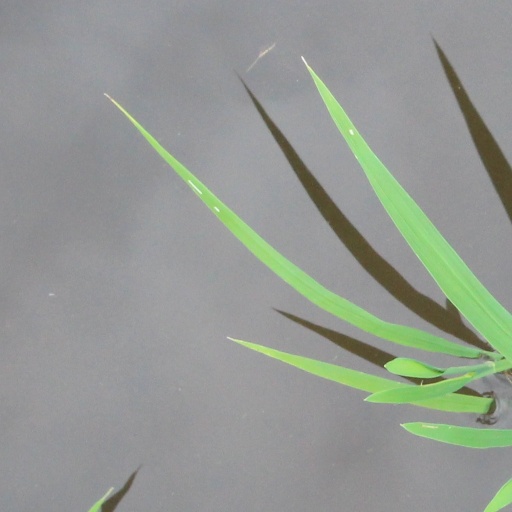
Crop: rice